Silje Fjørtoft

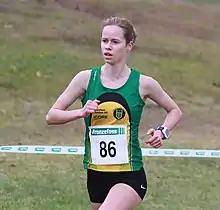
Image of Silje Fjørtoft in 2018

Silje Fjørtoft (born 23 June 1987) is a Norwegian long-distance and steeplechase runner.